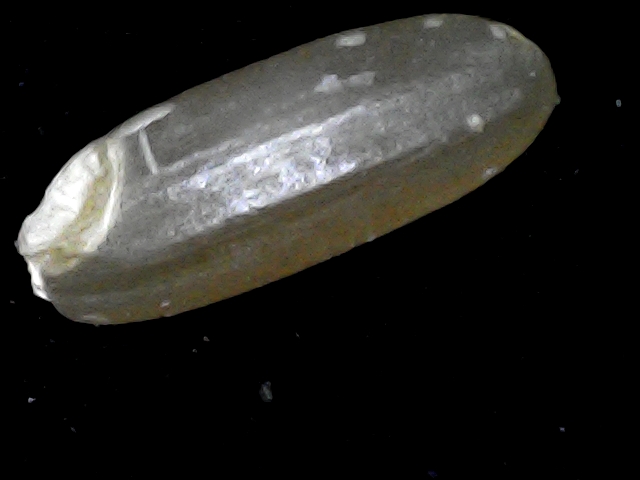
Rice variety: BR23